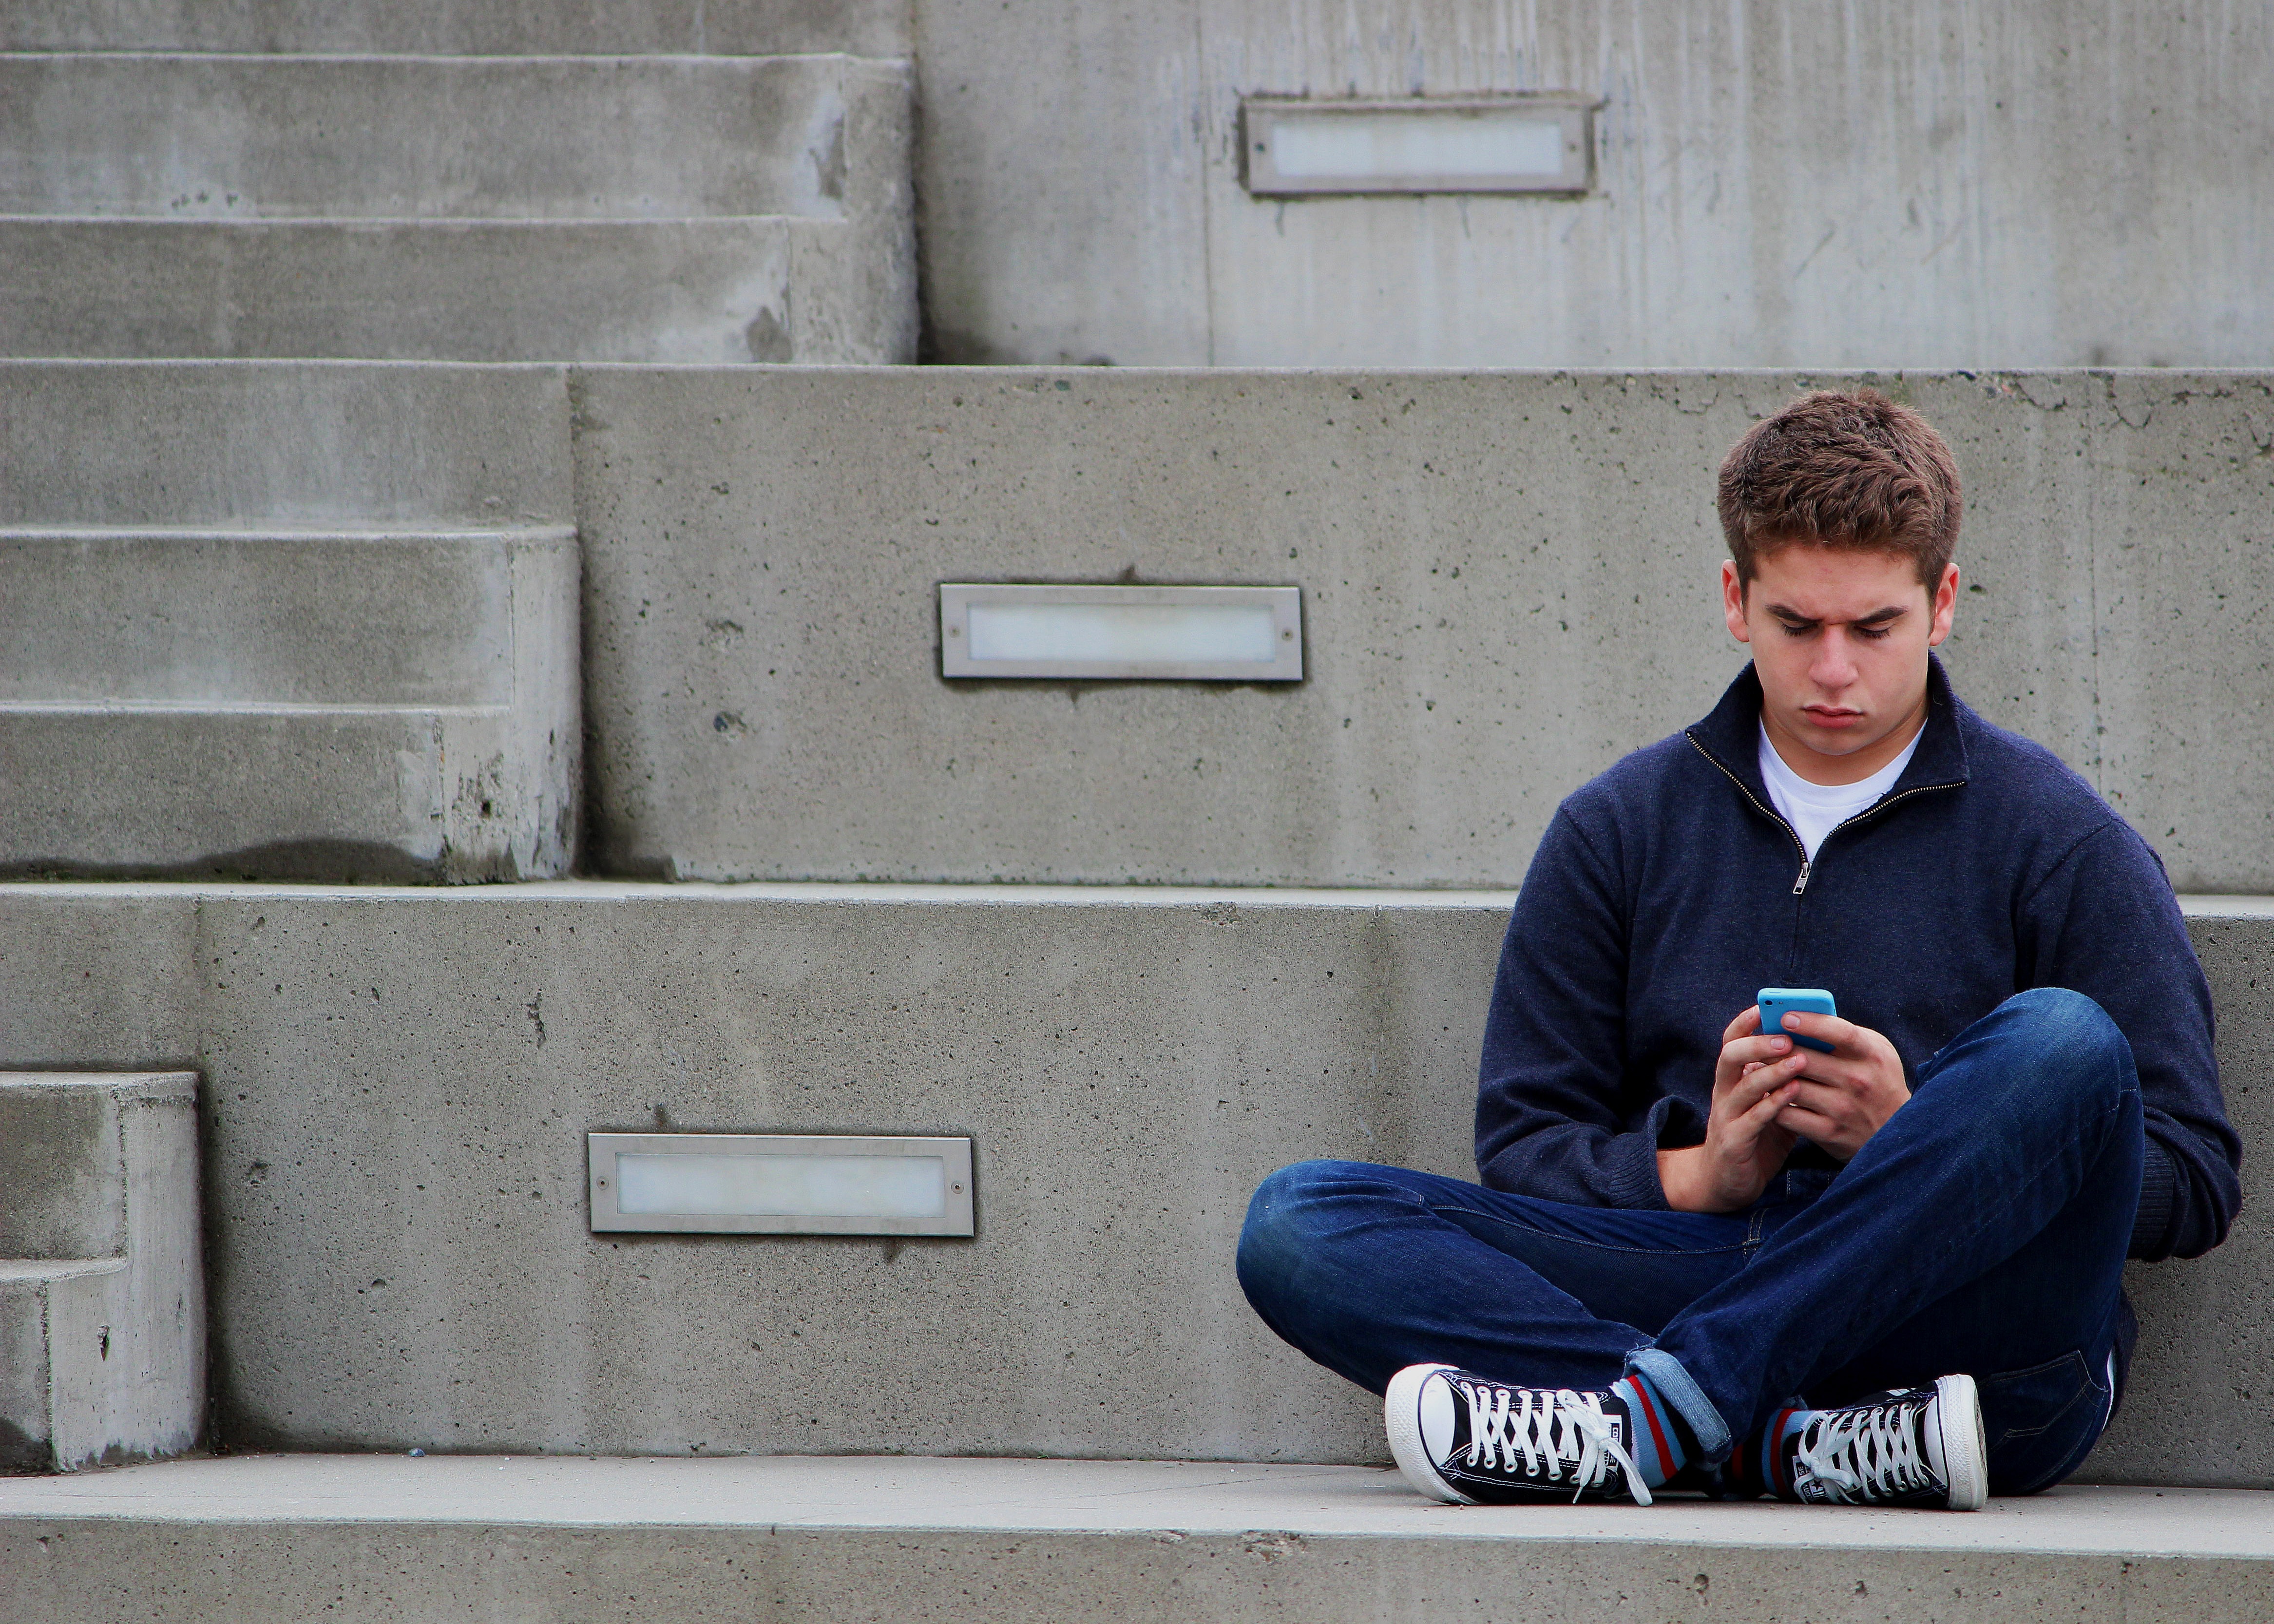
man, outdoor, person, white, boy, male, portrait, sitting, blue, teenager, texting, photograph, human positions